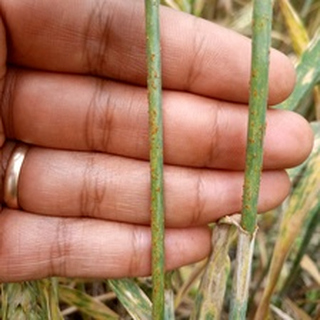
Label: wheat_black_rust